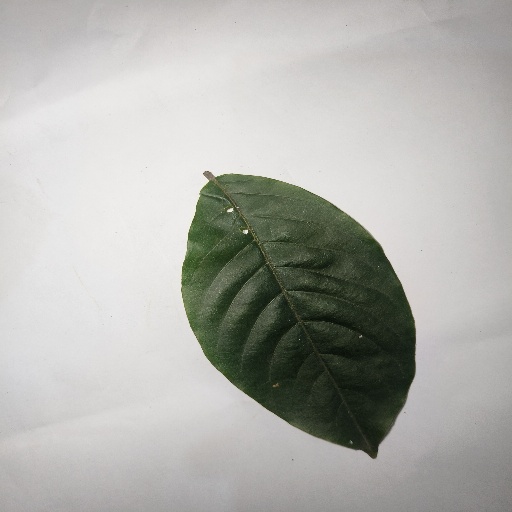
Species: HariTaki
Leaf condition: Shot Hole